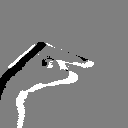
ASL letter: g